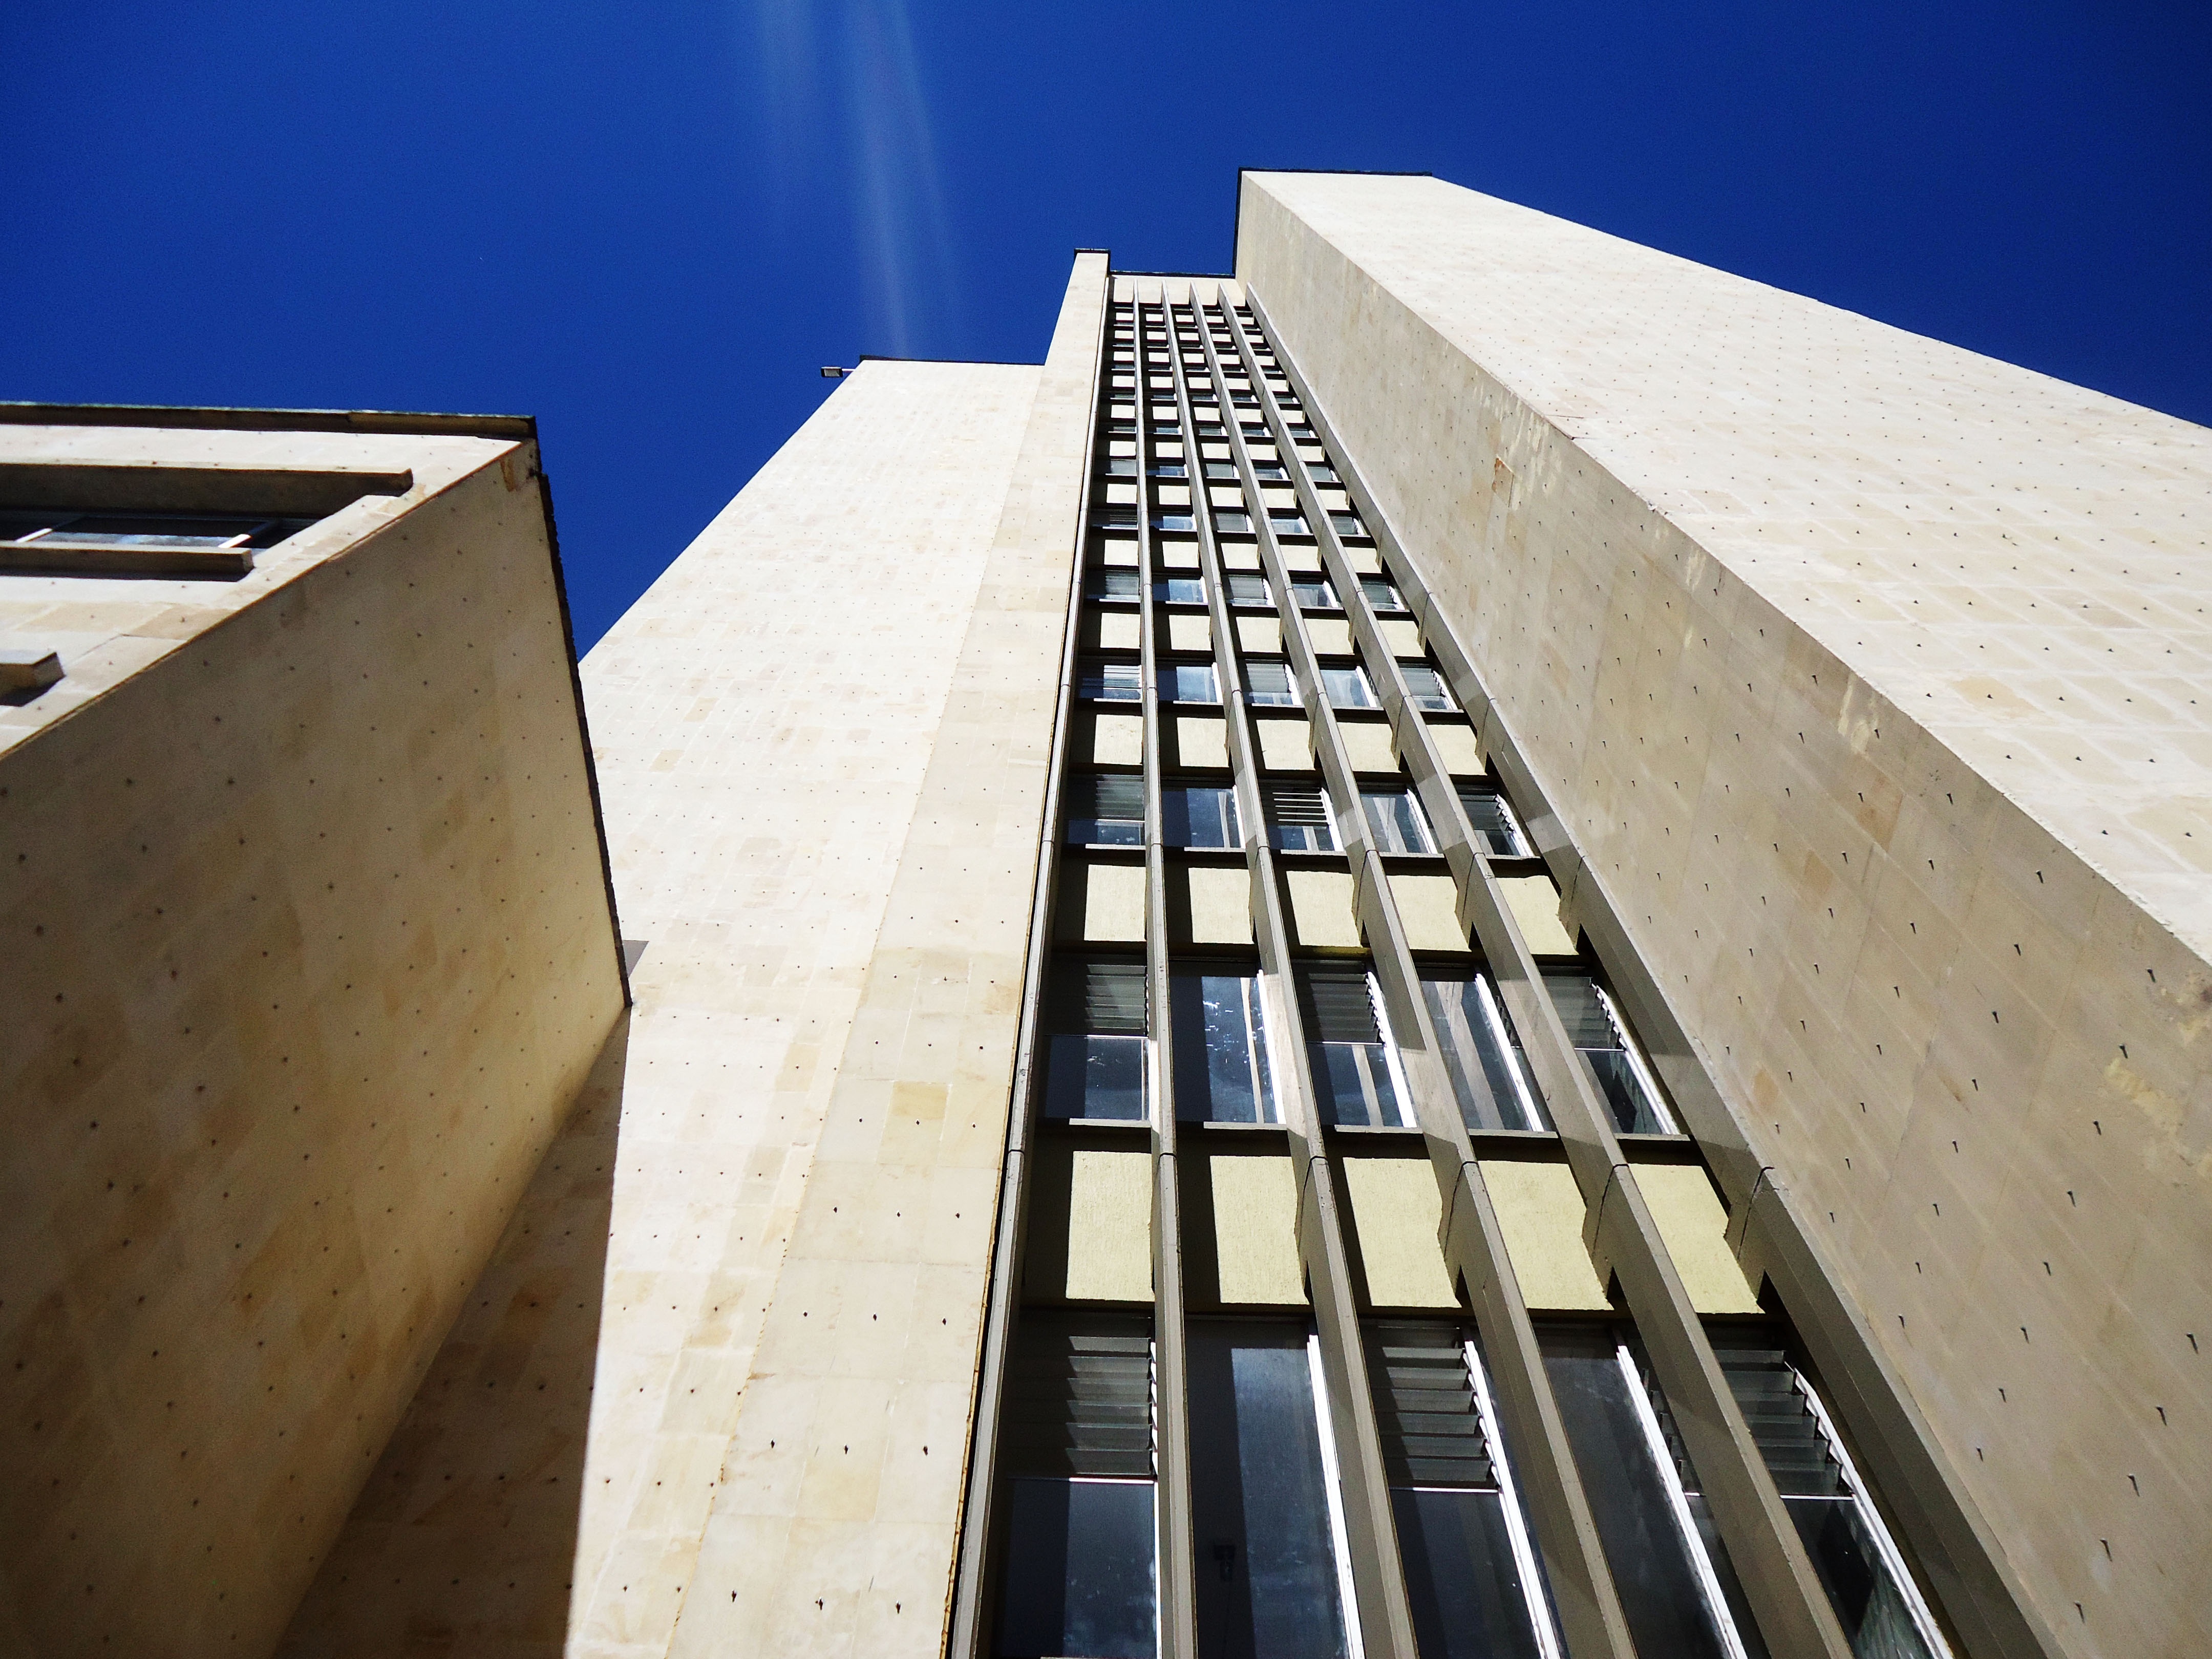
architecture, structure, wood, perspective, building, skyscraper, wall, line, reflection, facade, blue, stairs, shape